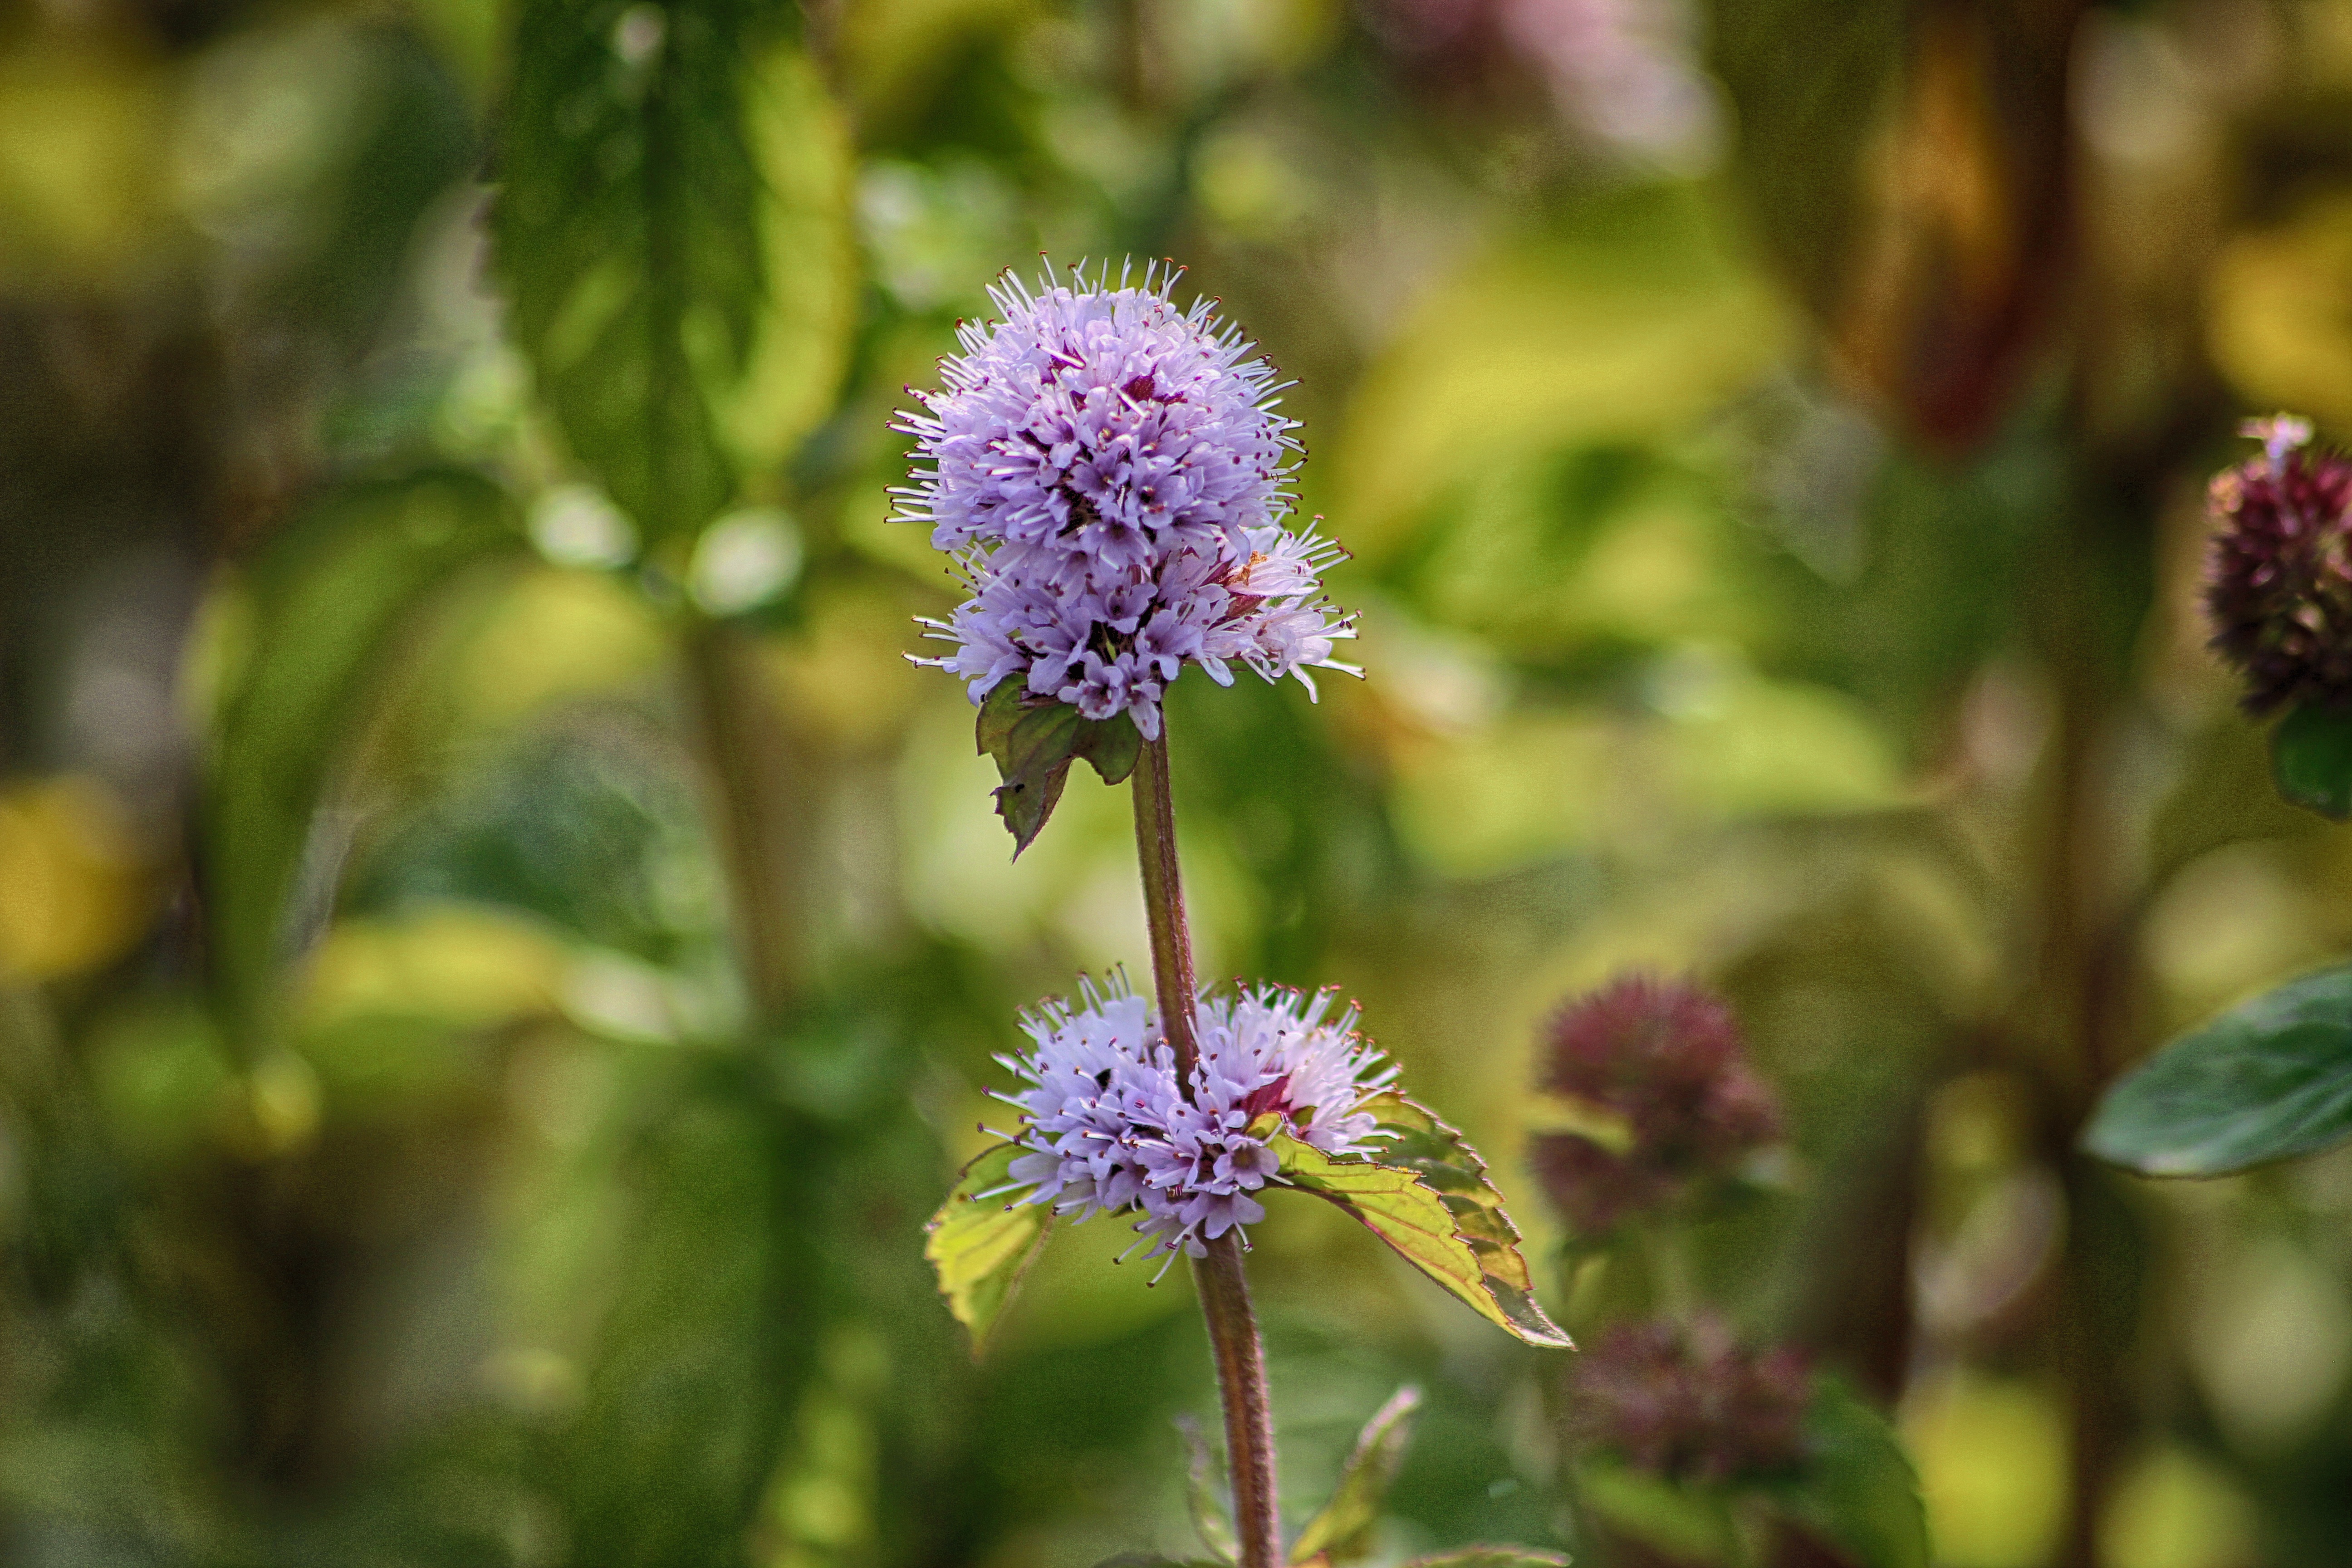
nature, blossom, plant, meadow, tea, flower, pond, herb, produce, botany, flora, wildflower, close up, nectar, macro photography, flowering plant, daisy family, land plant, watermint